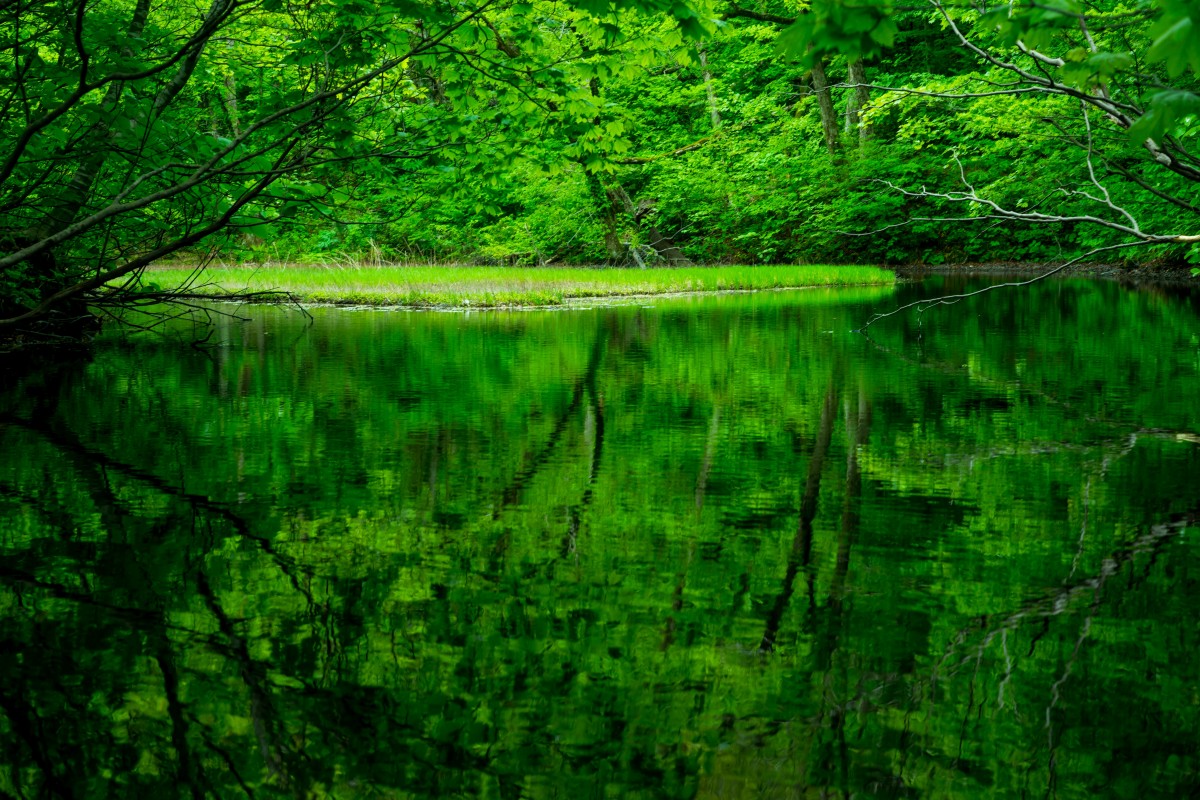
Tags: nature, swamp, wilderness, branch, sunlight, leaf, flower, river, pond, stream, green, reflection, jungle, vegetation, rainforest, wetland, woodland, habitat, ecosystem, old growth forest, natural environment